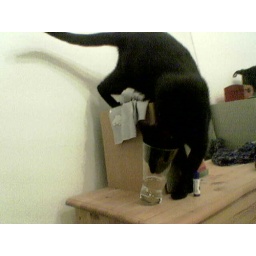
My cat drinking water in a strange way